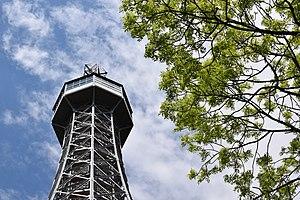
La tour de Petřín est une tour en acier, d'une hauteur de 60 mètres qui domine la ville de Prague. Bien que de beaucoup plus petite taille que la tour Eiffel, construite 5 ans plus tôt, sa situation sur l'importante colline de Petřín, lui permet d'atteindre une altitude comparable à celle de la tour Eiffel, soit 324 mètres au-dessus du niveau de la mer.